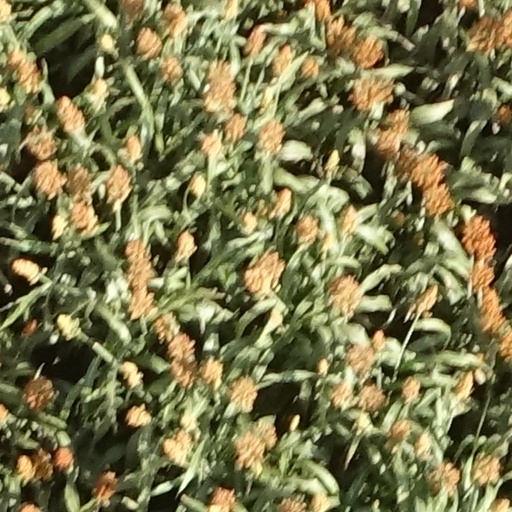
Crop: sorghum